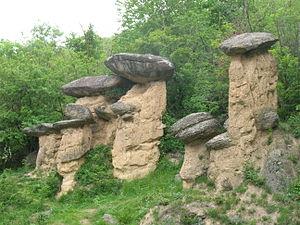
Villar San Costanzo est une commune de la province de Coni dans le Piémont en Italie située à environ 70 kilomètres au sud-ouest de Turin et à environ 15 kilomètres au nord-ouest de Cuneo.